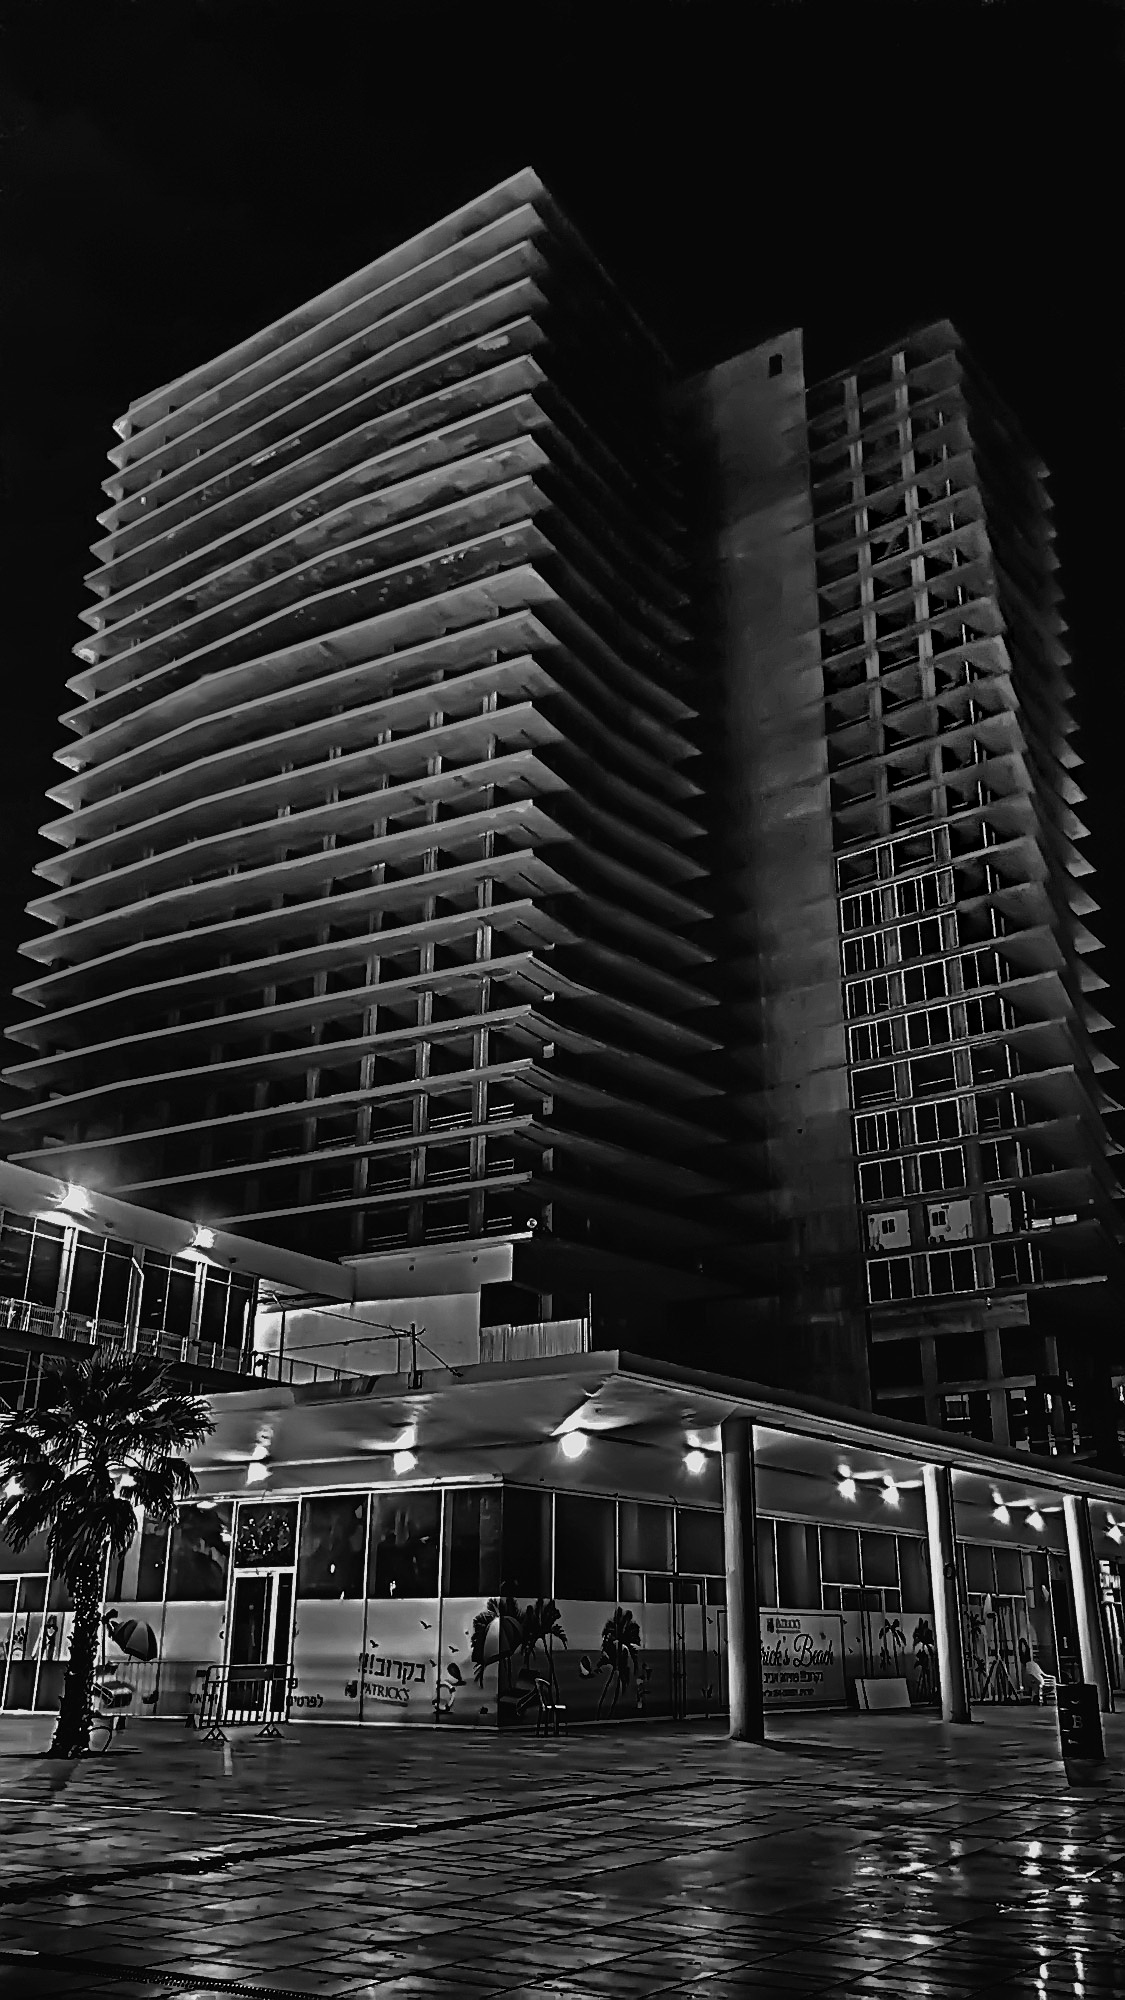
night city, metropolitan area, metropolis, white, architecture, building, black, tower block, urban area, condominium, city, night, commercial building, skyscraper, human settlement, mixed use, landmark, monochrome, black and white, downtown, corporate headquarters, monochrome photography, sky, facade, cityscape, tower, photography, hotel, apartment, house, headquarters, residential area, brutalist architecture, style